LoveGame

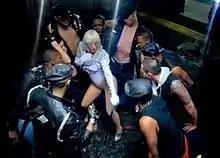
A blond woman in a mauve leotard holds out a stick with a light atop it in her left hand. She is surrounded by men in black jackets and caps who seem to be looking at the stick.

The video starts with the heading "Streamline presents" and three men moving through Times Square. They open a manhole cover on which "Haus of Gaga" is written. Gaga is then shown naked with blue and purple paint and glitter on her body, frolicking with two men who have the words "Love" and "Fame" shaved into their heads. The scene shifts to a subway where Gaga starts singing in a grey-white leotard with a hood. She carries her characteristic disco stick and wears chain-linked glasses. The chorus starts with Gaga and her dancers progressing through the subway and dancing down a staircase. Two harlequin Great Danes, are also shown on top of the staircase.